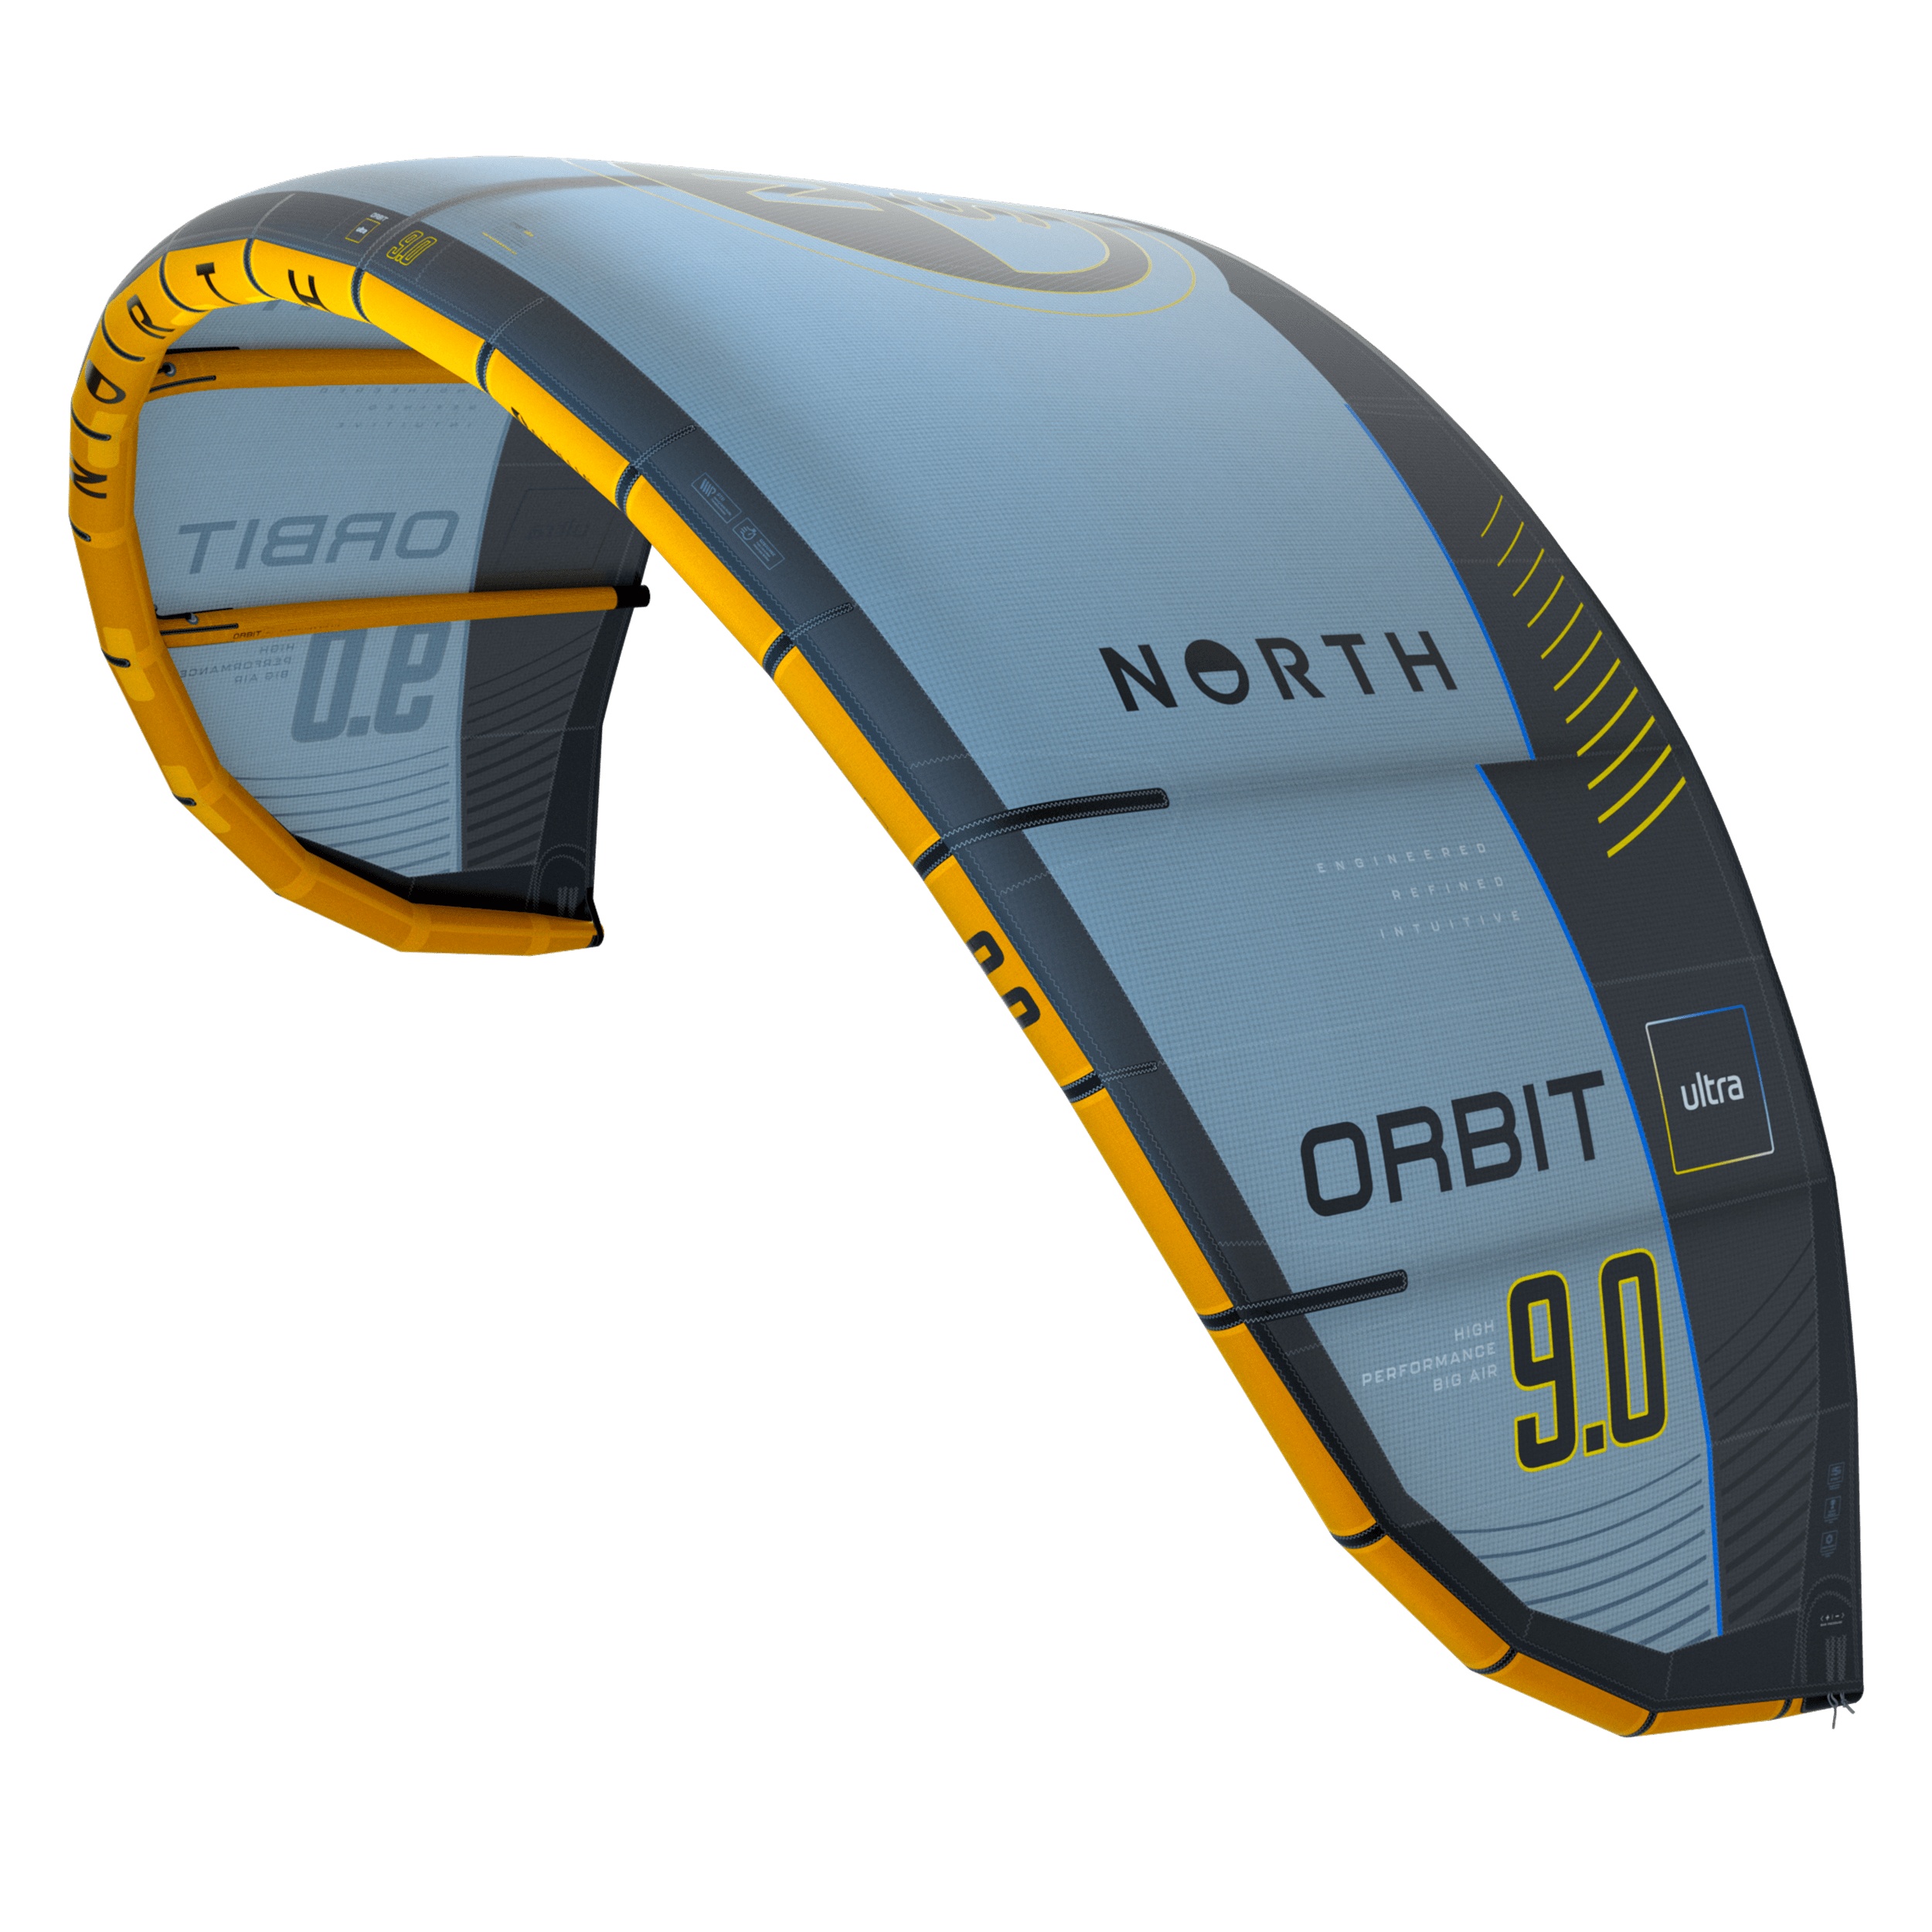
Orbit Ultra Kite 2025
Brand: North
Our fastest, most reactive version of the iconic Orbit is precision-engineered thinner and lighter for extreme boosting and looping in a wider range. The new higher modulus Aluula airframe means we've been able to reduce the LE/strut diameter, for a faster, more forward-flying kite with a more direct feel and even greater efficiency.
Category: Sporting Goods > Outdoor Recreation > Boating & Water Sports > Kitesurfing > Kitesurfing Kites